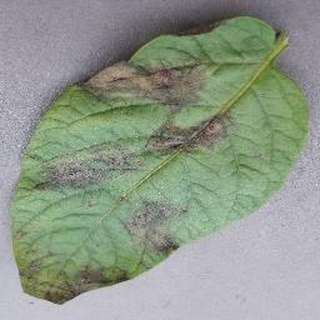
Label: potato_late_blight